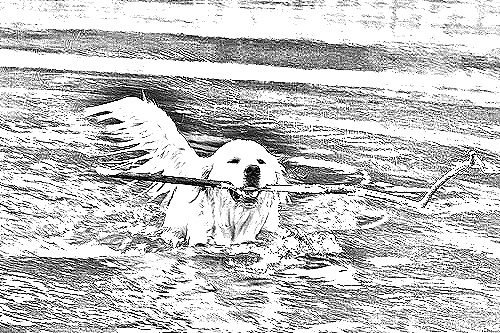
Portrait style: Sketch Portrait